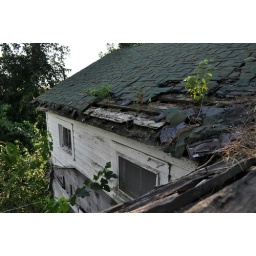
'hanging out with the decay" above the ANAlog room @ guitar house